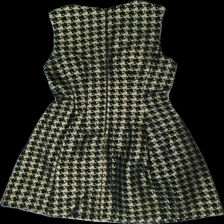
View: back
Type: Dress
Category: Ladies
Brand: Not in the list
Brand text on label: AX Paris
Colors: Yellow, Black
Material: 100% polyester
Pattern: Other
Cut: Regular
Size: 44
Season: Summer
Price range: 100-150
Recommended usage: Reuse